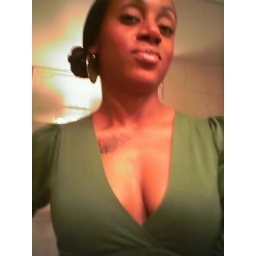
girl in green